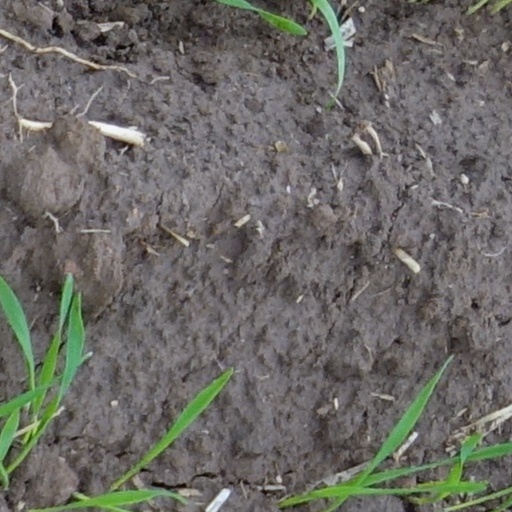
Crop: wheat